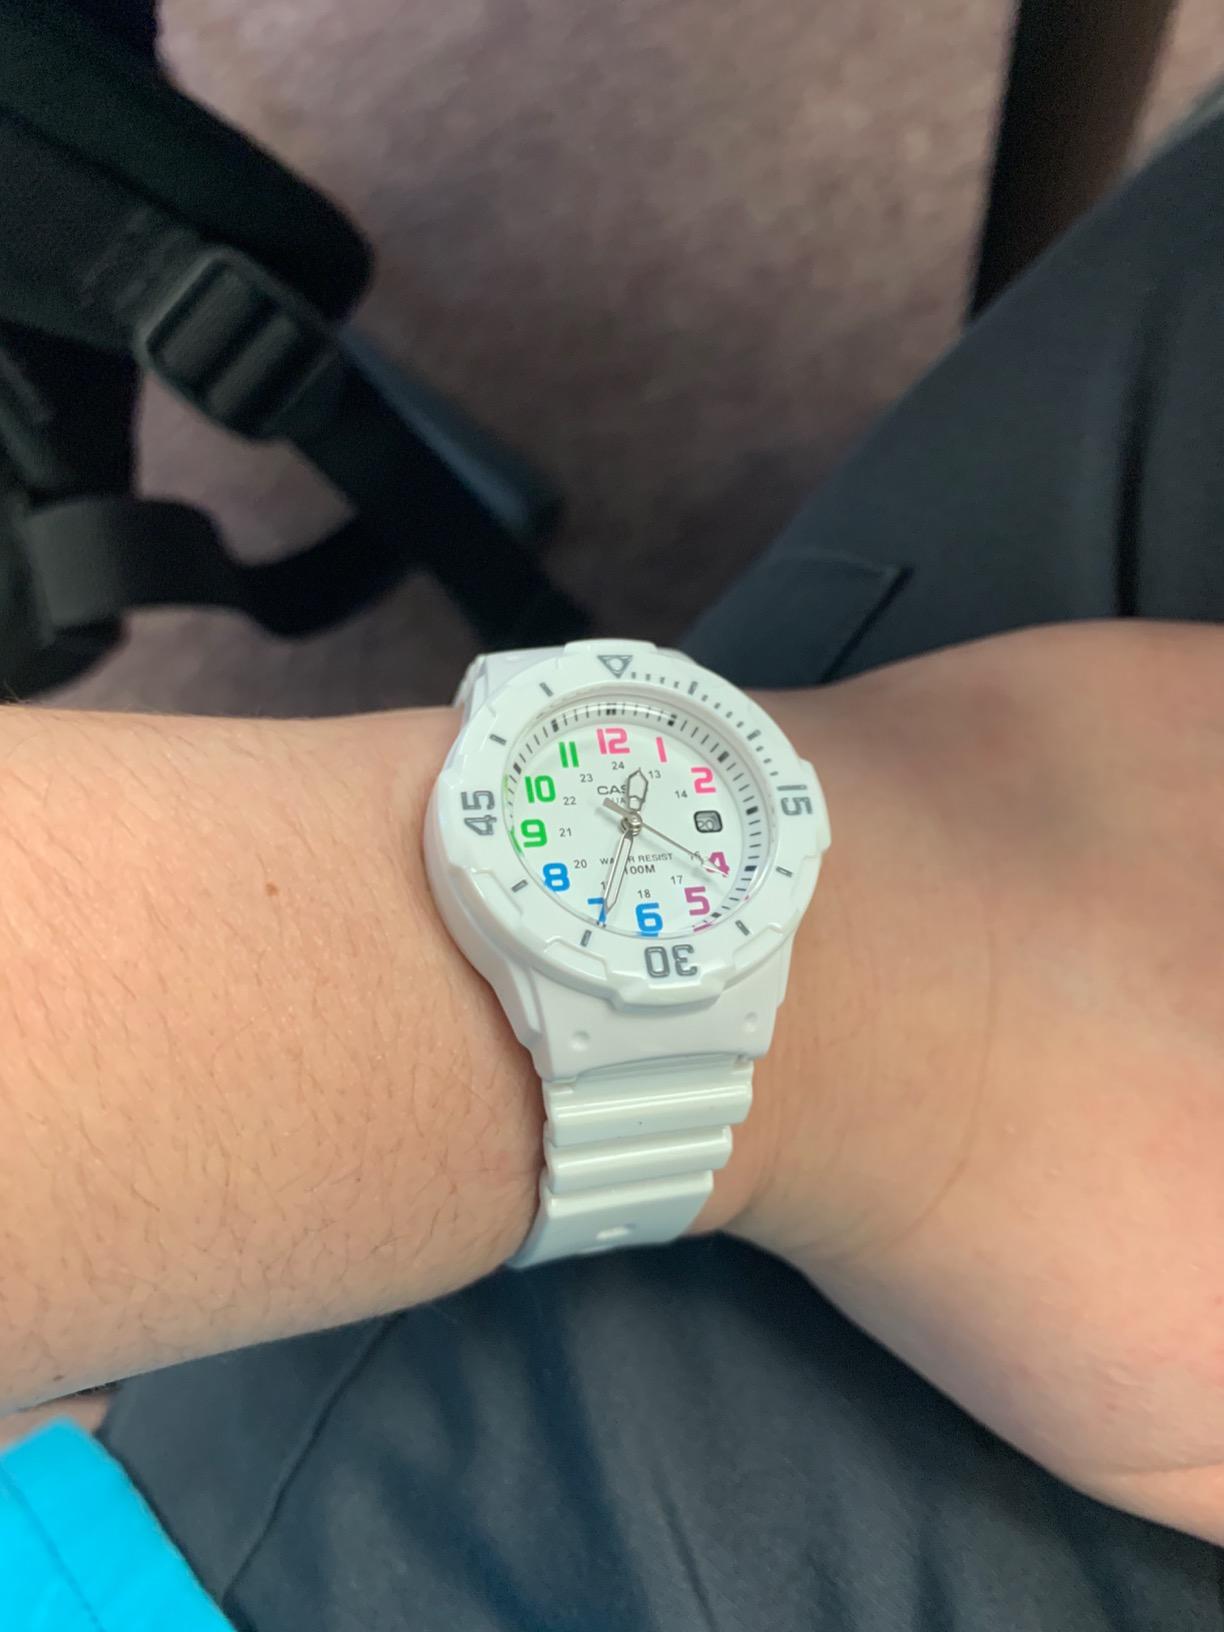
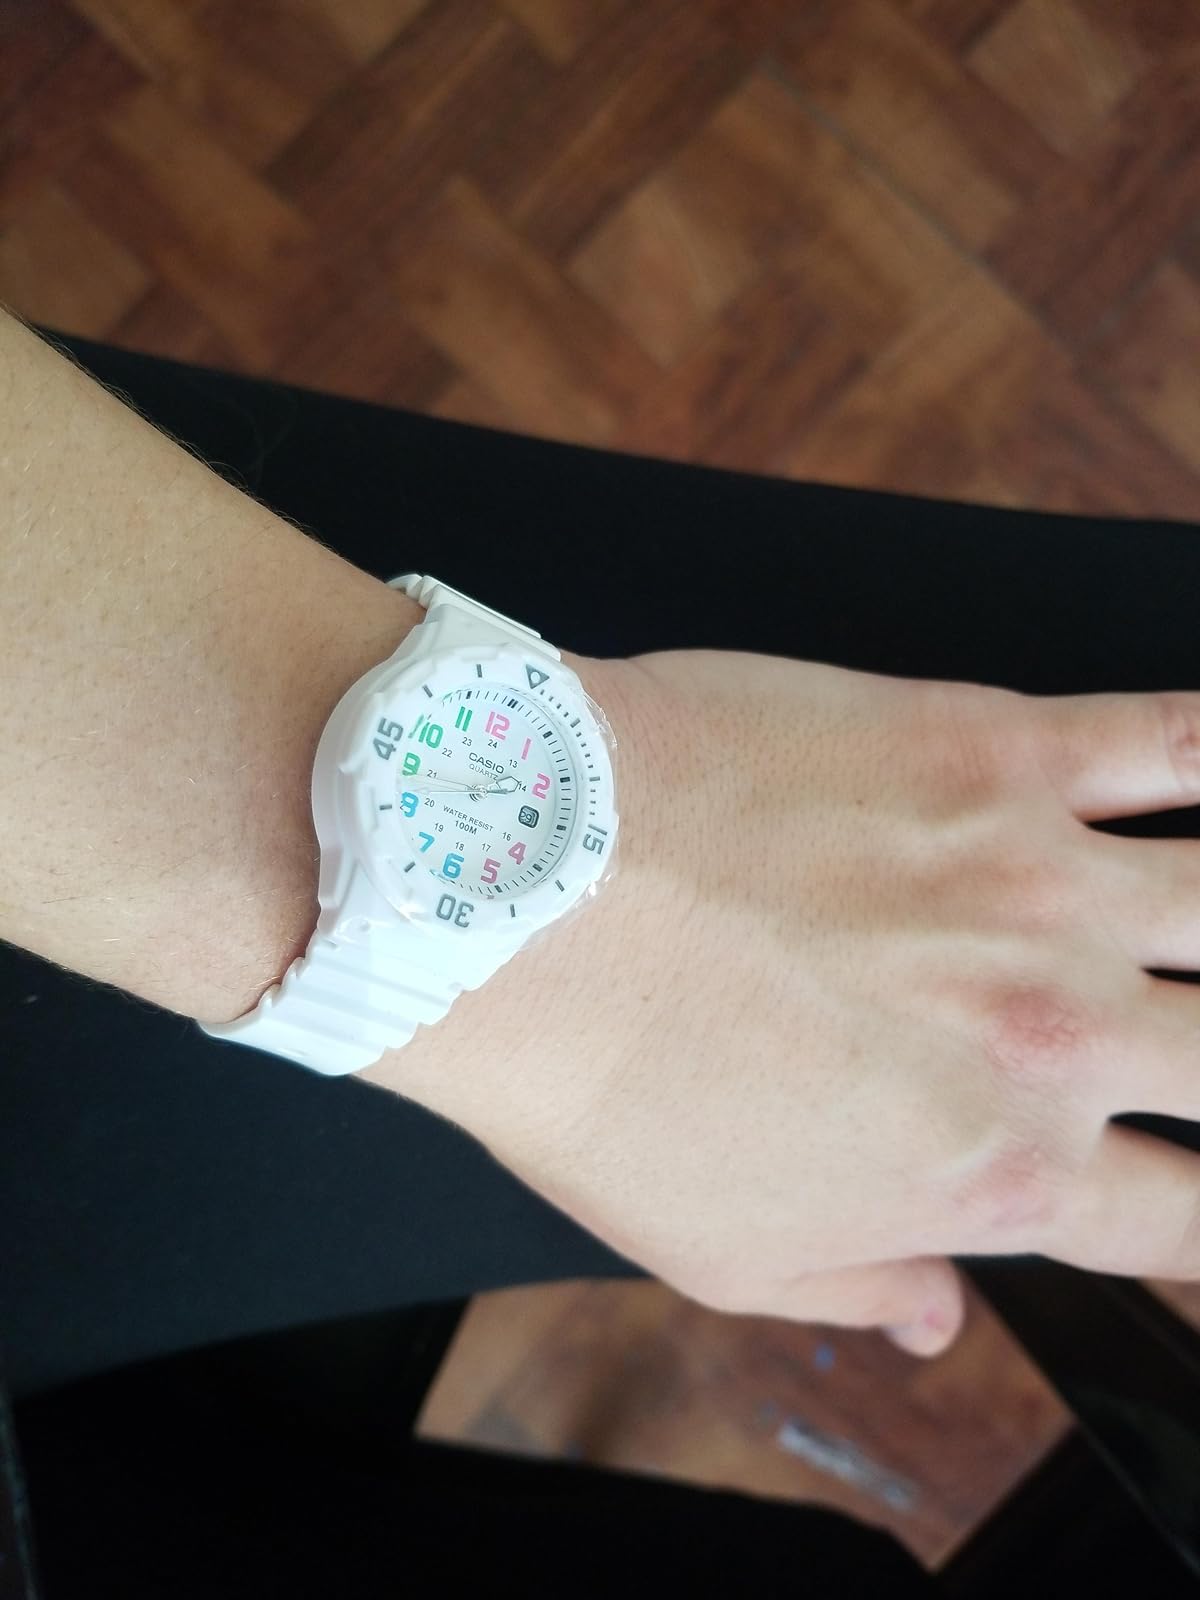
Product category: accessories_watch
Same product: yes